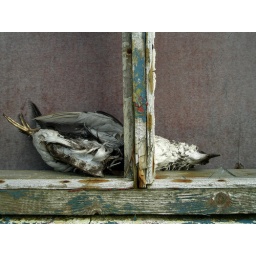
Dead bird in the window